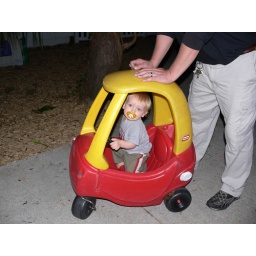
Jonah rides in the big red car